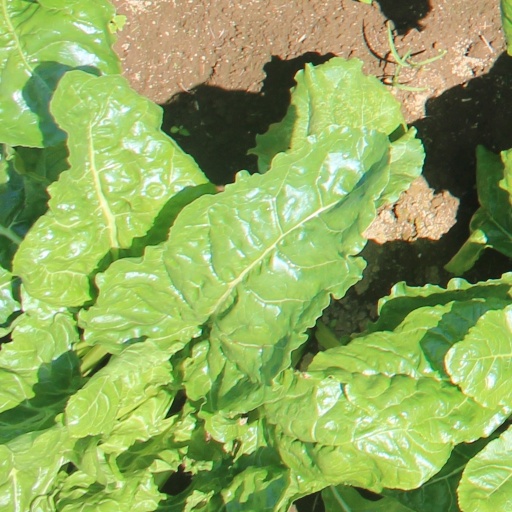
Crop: sugar beet